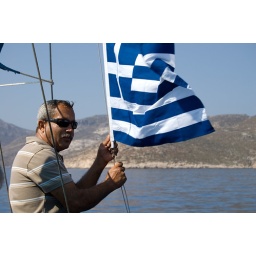
Before a Turkish boat can dock in Meis, it has to be flying a Greek flag.